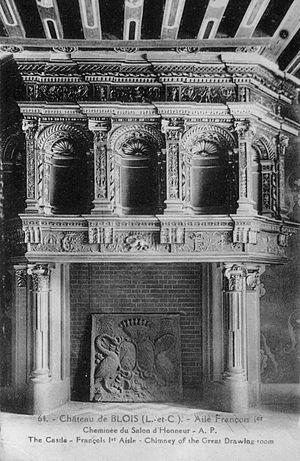
Château de Blois. Aile François Ier. Cheminée du salon d'honneur (E. Papeghin – 24, rue des Petites-Ecuries – Paris)
Le château royal de Blois, situé dans le département de Loir-et-Cher, fait partie des châteaux de la Loire. Il fut la résidence favorite des rois de France à la Renaissance.